Waiwhetū

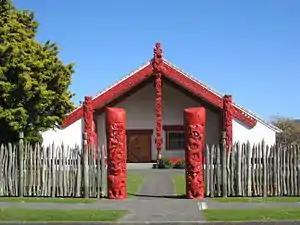

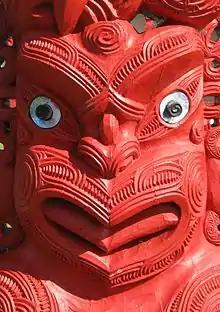
Carving detail of te waharoa at Waiwhetū Marae

Waiwhetū is an eastern suburb of Lower Hutt in the Wellington Region situated in the south of the North Island of New Zealand.